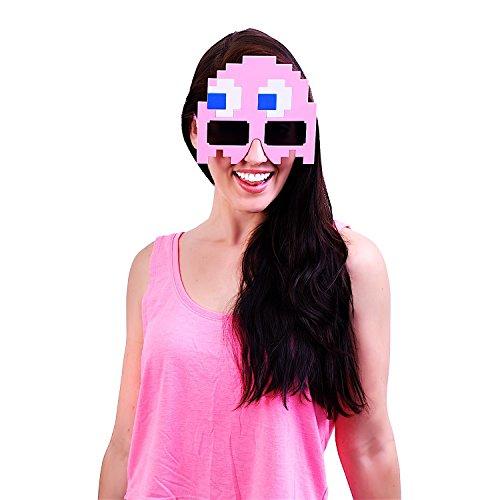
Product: Sunstaches Pacman Pink Ghost Sunglasses, Party Favors, UV400
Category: Toys & Games | Dress Up & Pretend Play | Masks
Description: Great Condition.
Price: $16.83
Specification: ProductDimensions:7x8x1inches|ItemWeight:2.4ounces|ShippingWeight:2.4ounces(Viewshippingratesandpolicies)|ASIN:B01I12ZQK2|Californiaresidents:ClickhereforProposition65warning|Itemmodelnumber:Pacman_pink|Manufacturerrecommendedage:8yearsandup